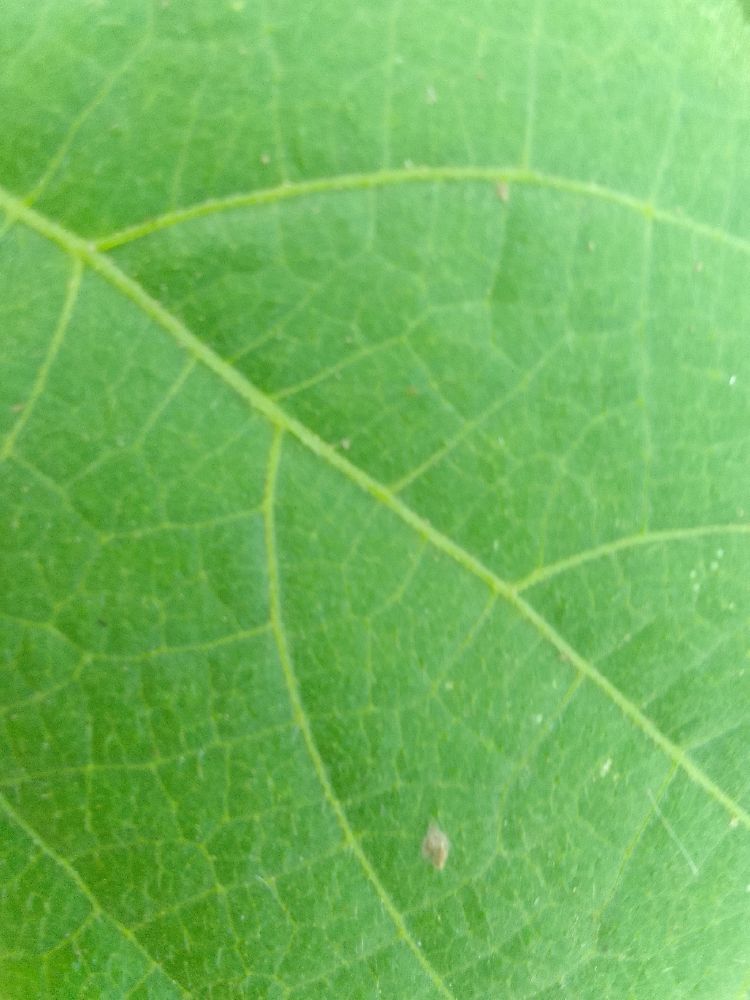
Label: healthy